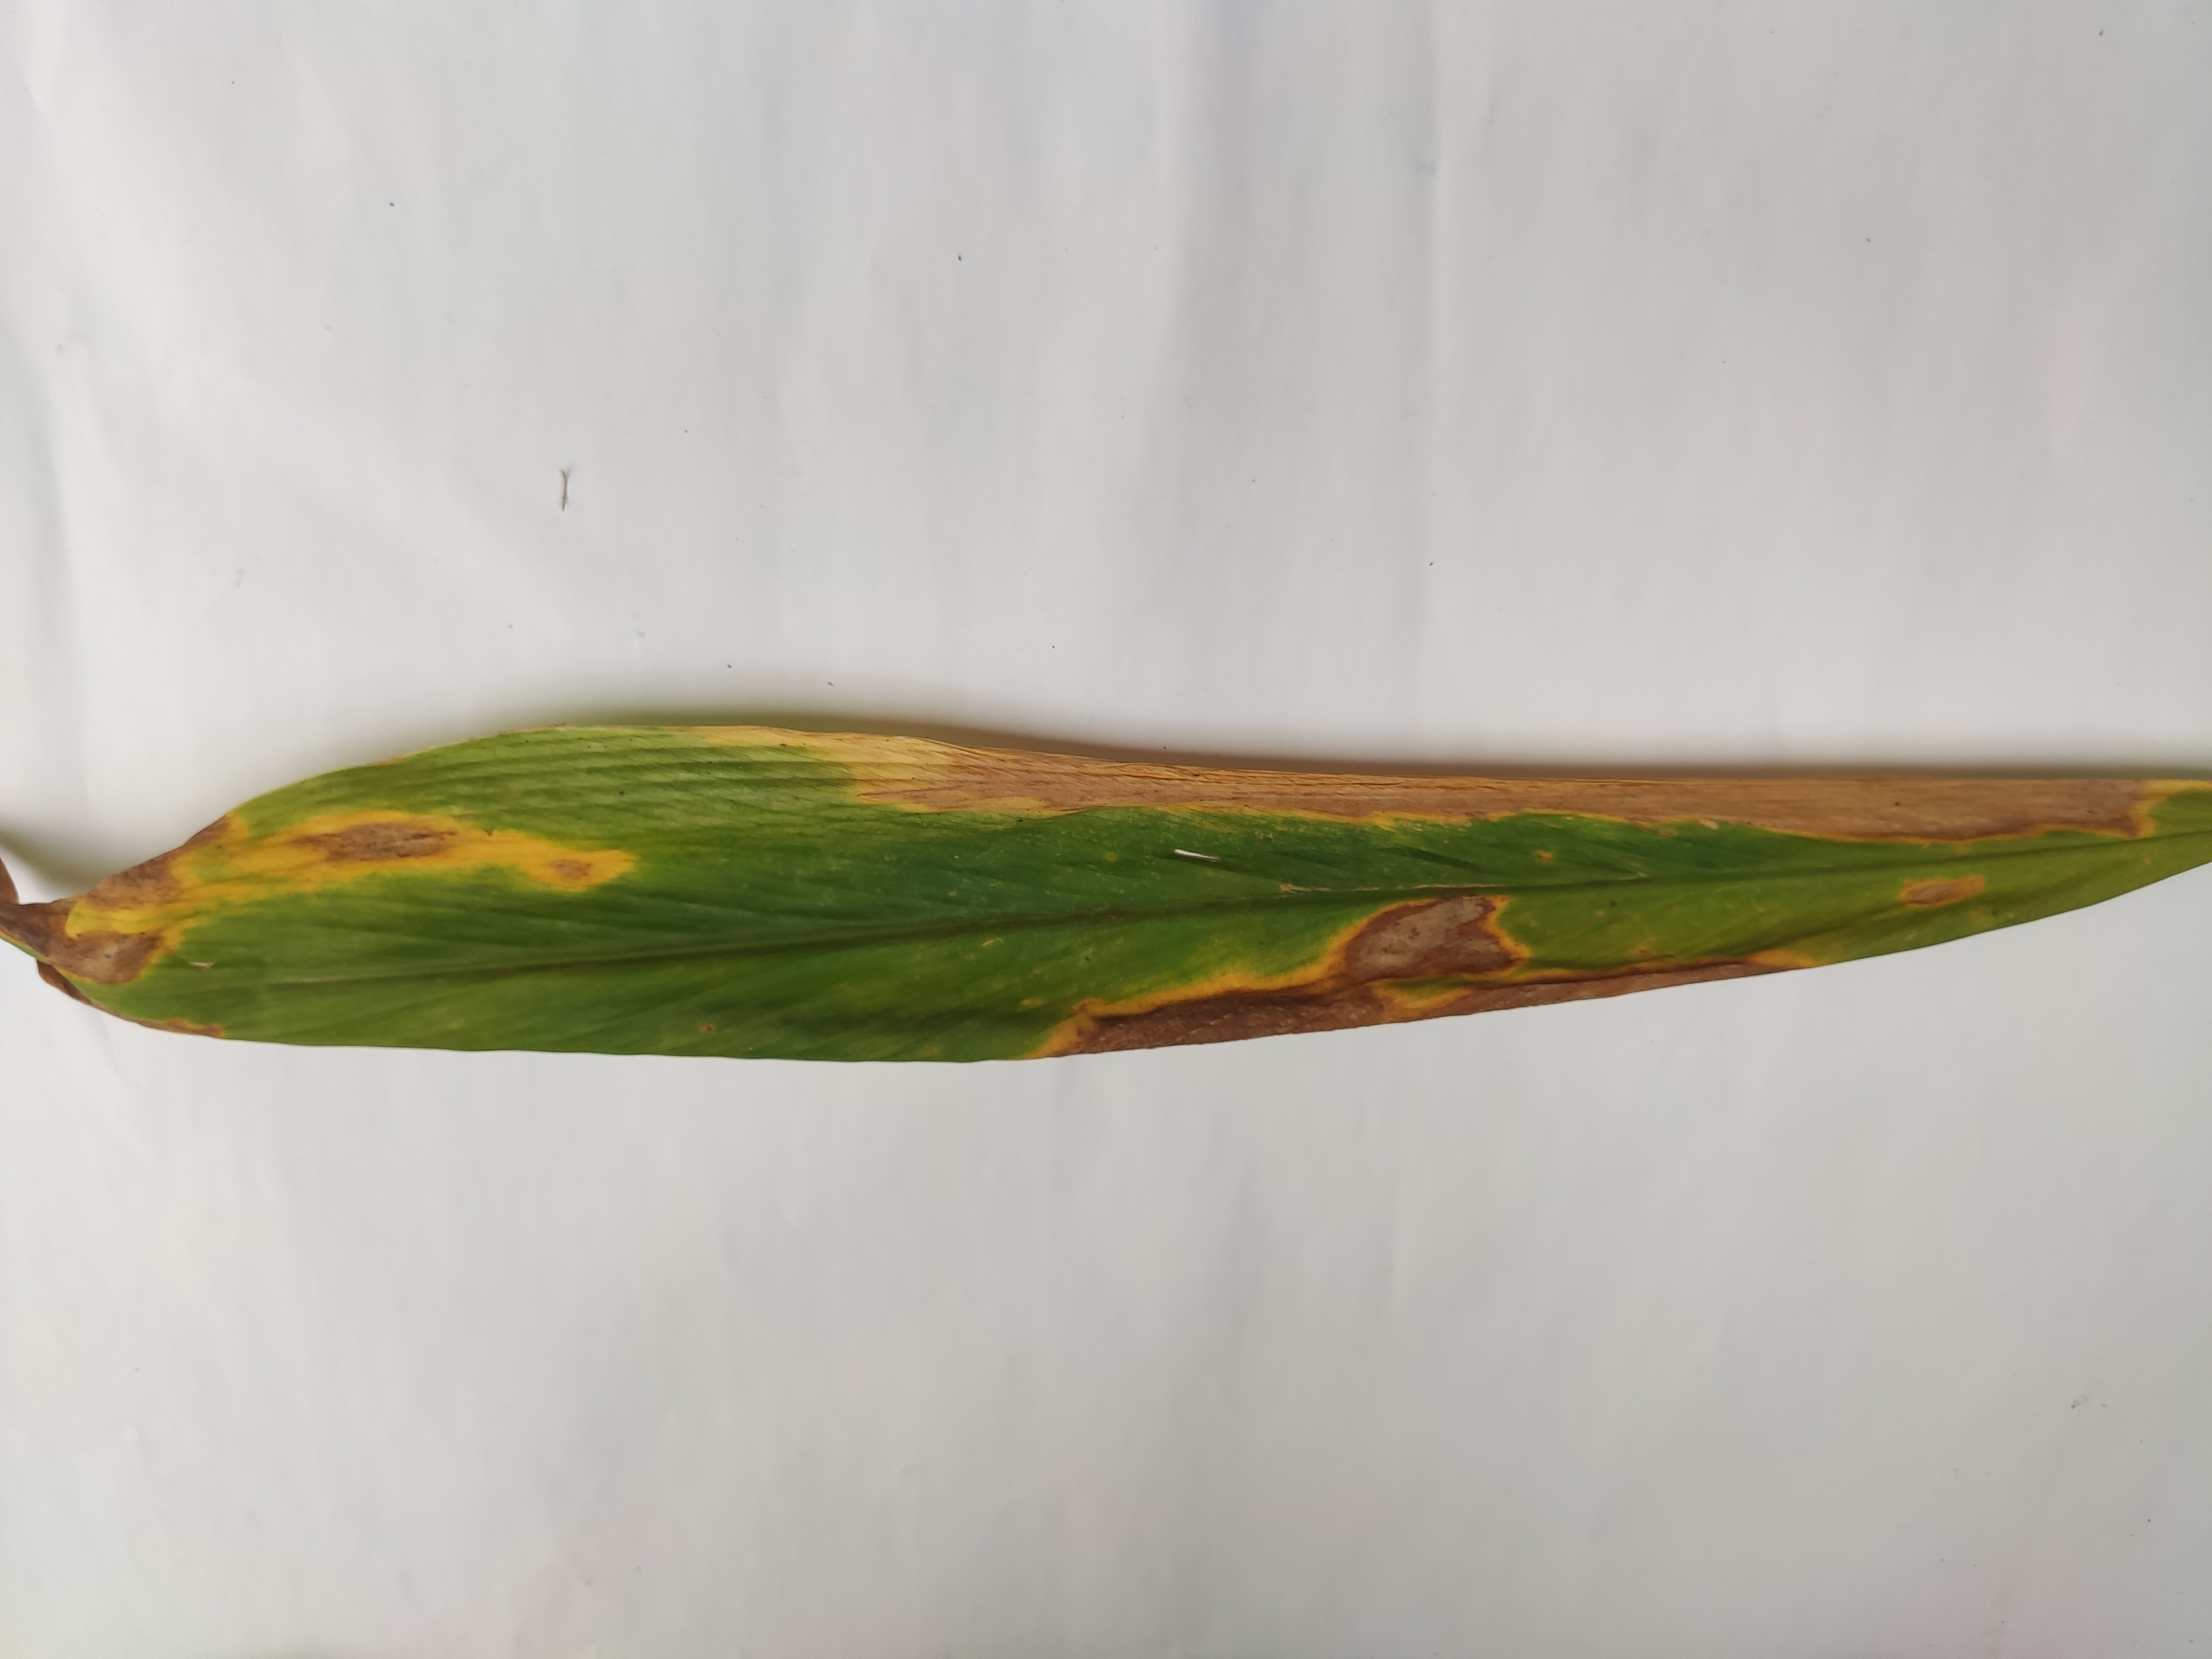
Label: Blotch